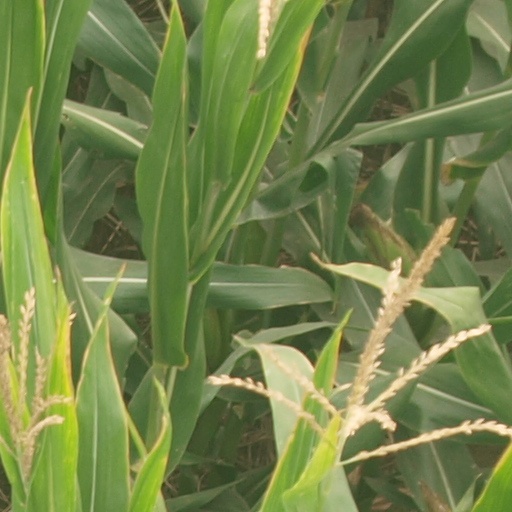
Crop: maize; corn